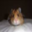
Label: hamster